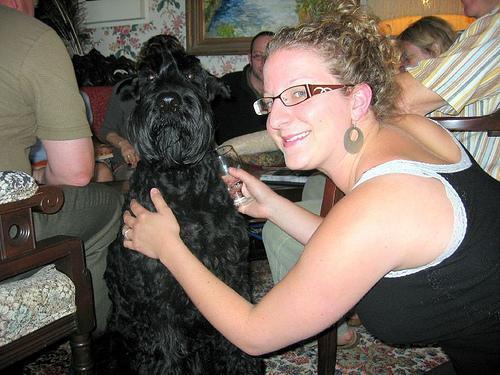
giant_schnauzer